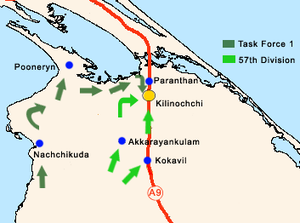
La bataille de Kilinochchi se déroula du 23 novembre 2008 au 2 janvier 2009 entre l'armée gouvernementale du Sri Lanka et les Tigres Tamouls à la fin de la guerre civile du Sri Lanka. Cette bataille se termine par une victoire décisive de l'armée sri lankaise qui repousse les dernières forces LTTE vers la côte orientale et les enferme dans la poche de Mullaithivu.